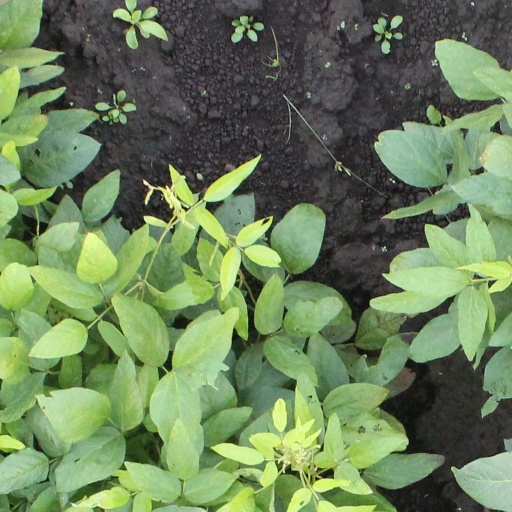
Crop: soybean